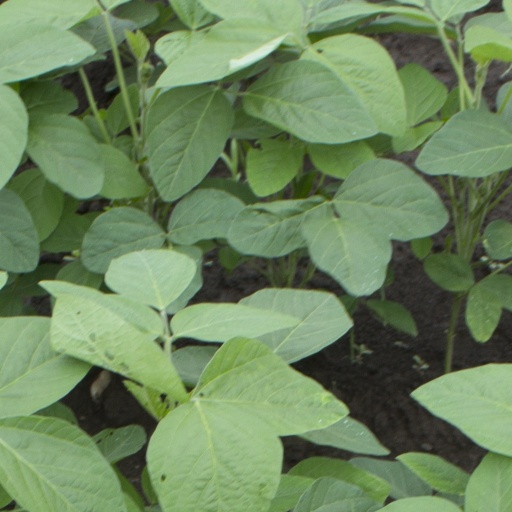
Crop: soybean